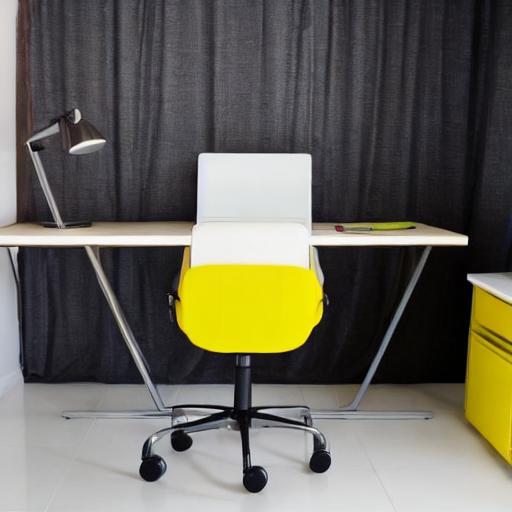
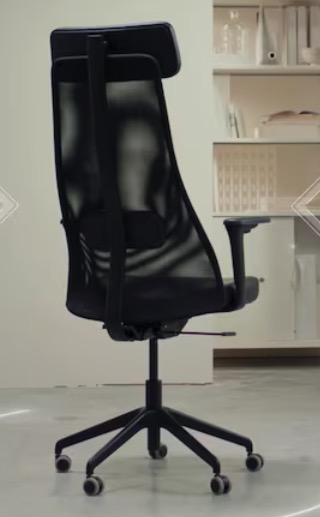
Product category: items_chair
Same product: no